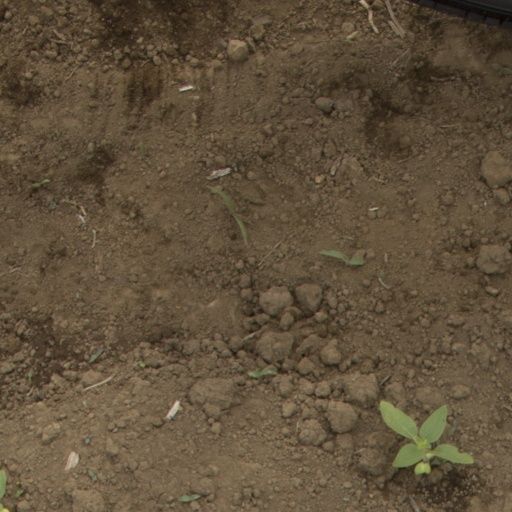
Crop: Jerusalem artichoke